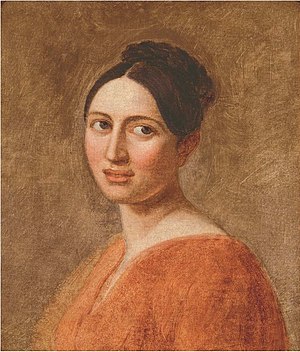
Sophie Ørsted
Sophie Wilhelmine Bertha Ørsted var en dansk muse.